4th Ikimasshoi!

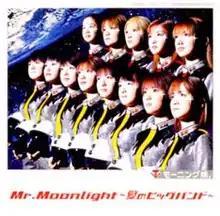
Single cover for “Mr. Moonlight (Ai No Big Band)”.

The next single, , was released October 31, 2001. It sold a total of 513,340 copies and reached number one on the Oricon Charts. This single also marked the debut of the fifth generation members Ai Takahashi, Risa Niigaki, Makoto Ogawa, and Asami Konno. The song exhibits heavy swing-style music influence, and the video featured the group dressed in outfits reminiscent of swing's peak era. Lead vocals are Hitomi Yoshizawa, Maki Goto, and Natsumi Abe. Inspiration for the cross-dressing costumes, theatrical style, and trademark staircase dancing appears to have been taken from Japan's Takarazuka Revue, an all-female musical theater troupe famous for its gender-bending performances. In 2002, an English-language cover ("Mr. Moonlight") was recorded by Elisa Fiorillo for the album "Cover Morning Musume Hello! Project!".